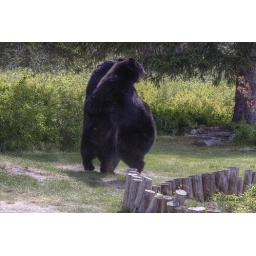
Taku Lake Lodge, 2 female black bears fighting over a cub